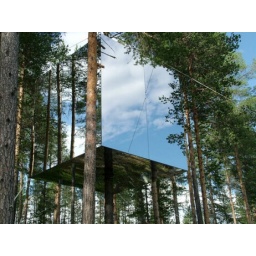
Almost invisible mirrored tree house built in Sweden